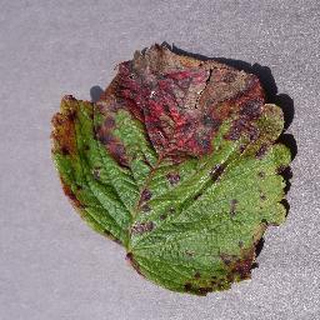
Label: strawberry_leaf_scorch